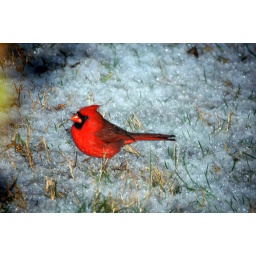
I threw seed on the ground right under the window to lure him as close to me as possible.